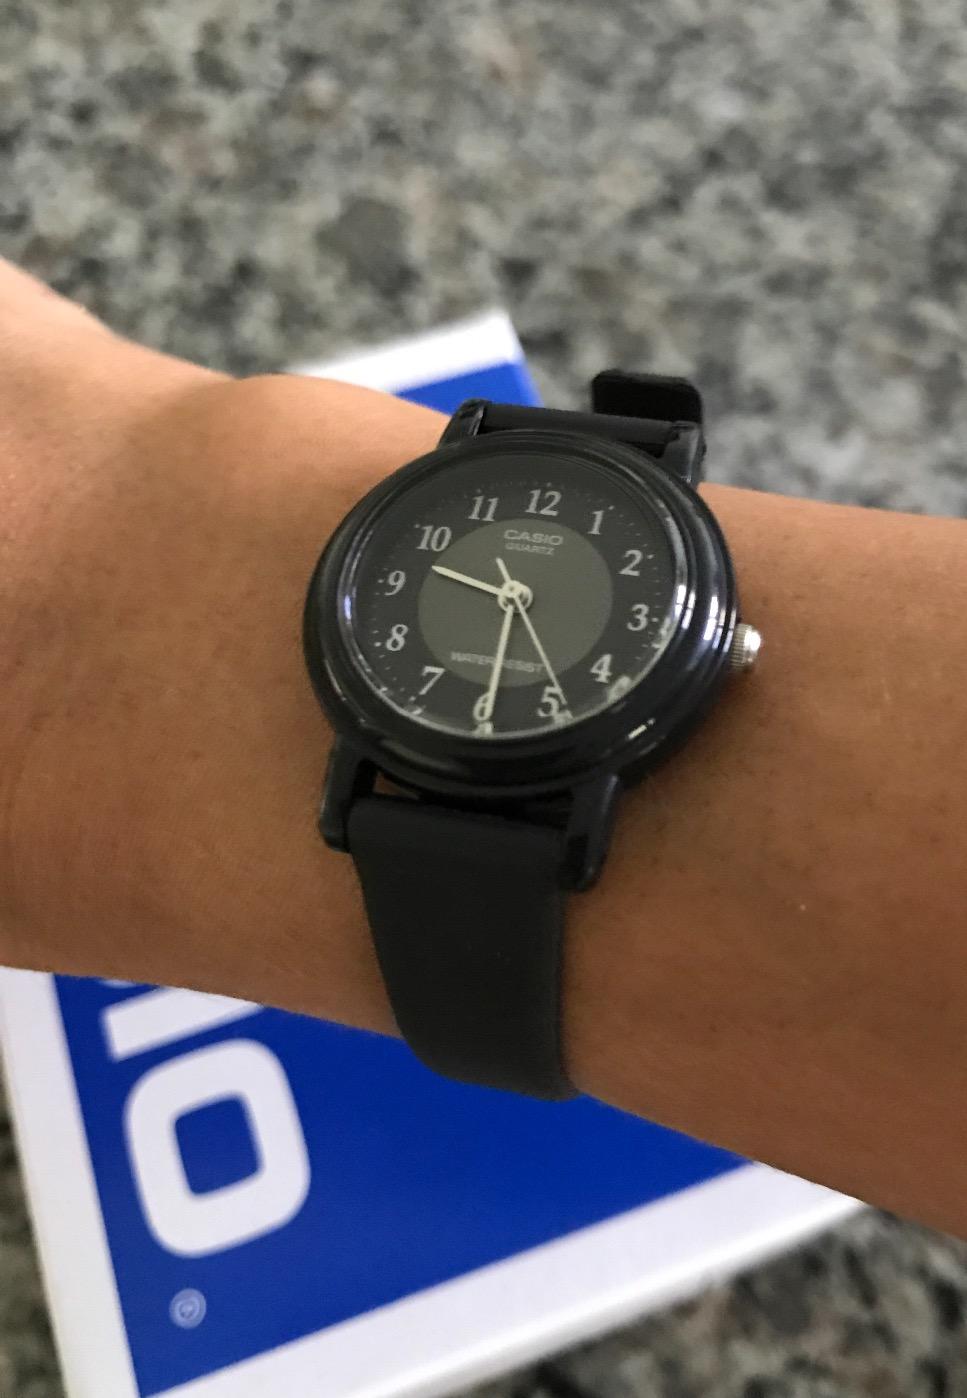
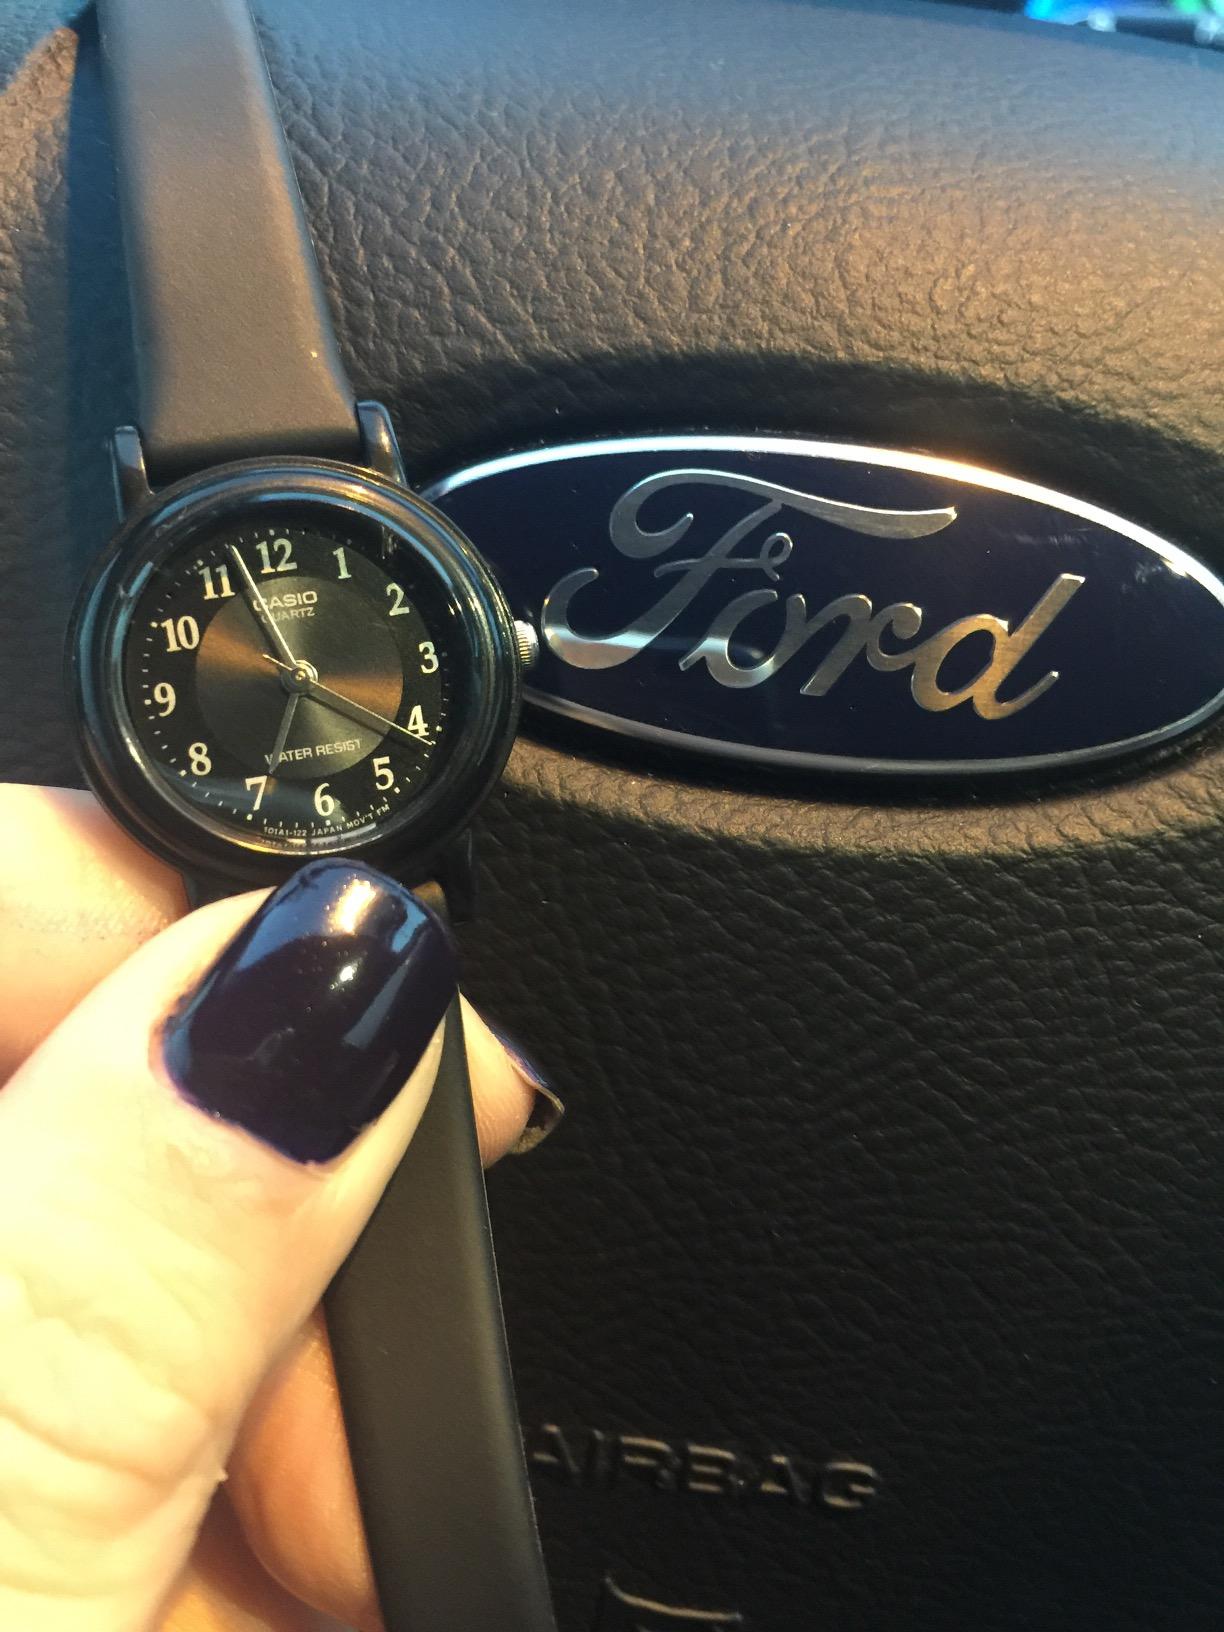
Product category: accessories_watch
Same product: yes